Kutchan, Hokkaido

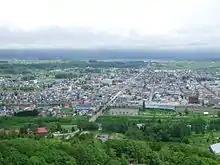
Kutchan as seen from Asahigaoka Park

Kutchan has the distinction of being one of the snowiest towns on earth, with average annual snowfalls in excess of . At only above sea level the town receives greater amounts of snow than the world's leading ski areas such as Whistler, Aspen or Chamonix. Wintery weather lasts from early November through to early April with the snowiest month being January which averages . January is also the coldest month averaging .